Walleshausen station

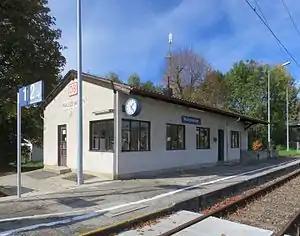
The station in 2013

Walleshausen station is a railway station in the municipality of Geltendorf, in Bavaria, Germany. It is located on the Mering–Weilheim line of Deutsche Bahn.